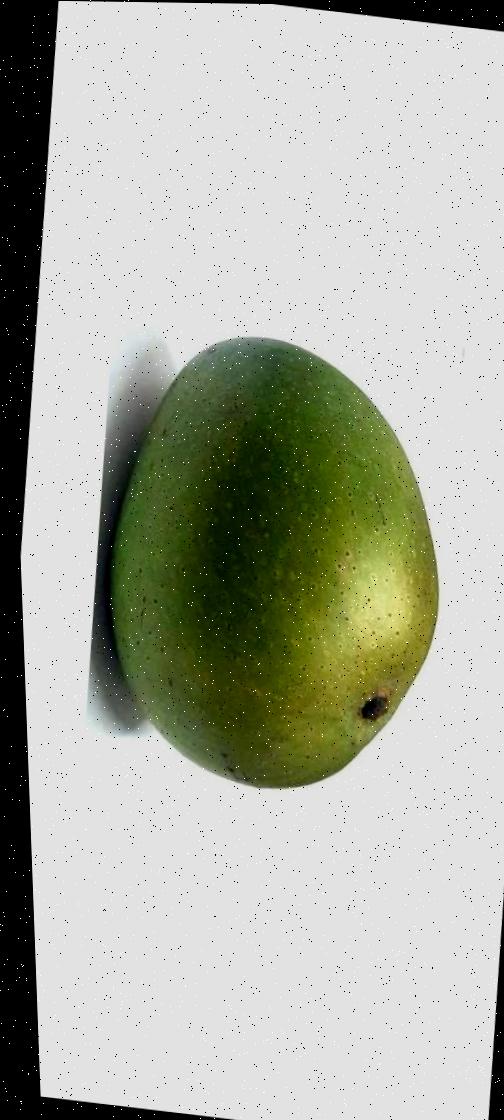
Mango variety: Ashshina Zhinuk